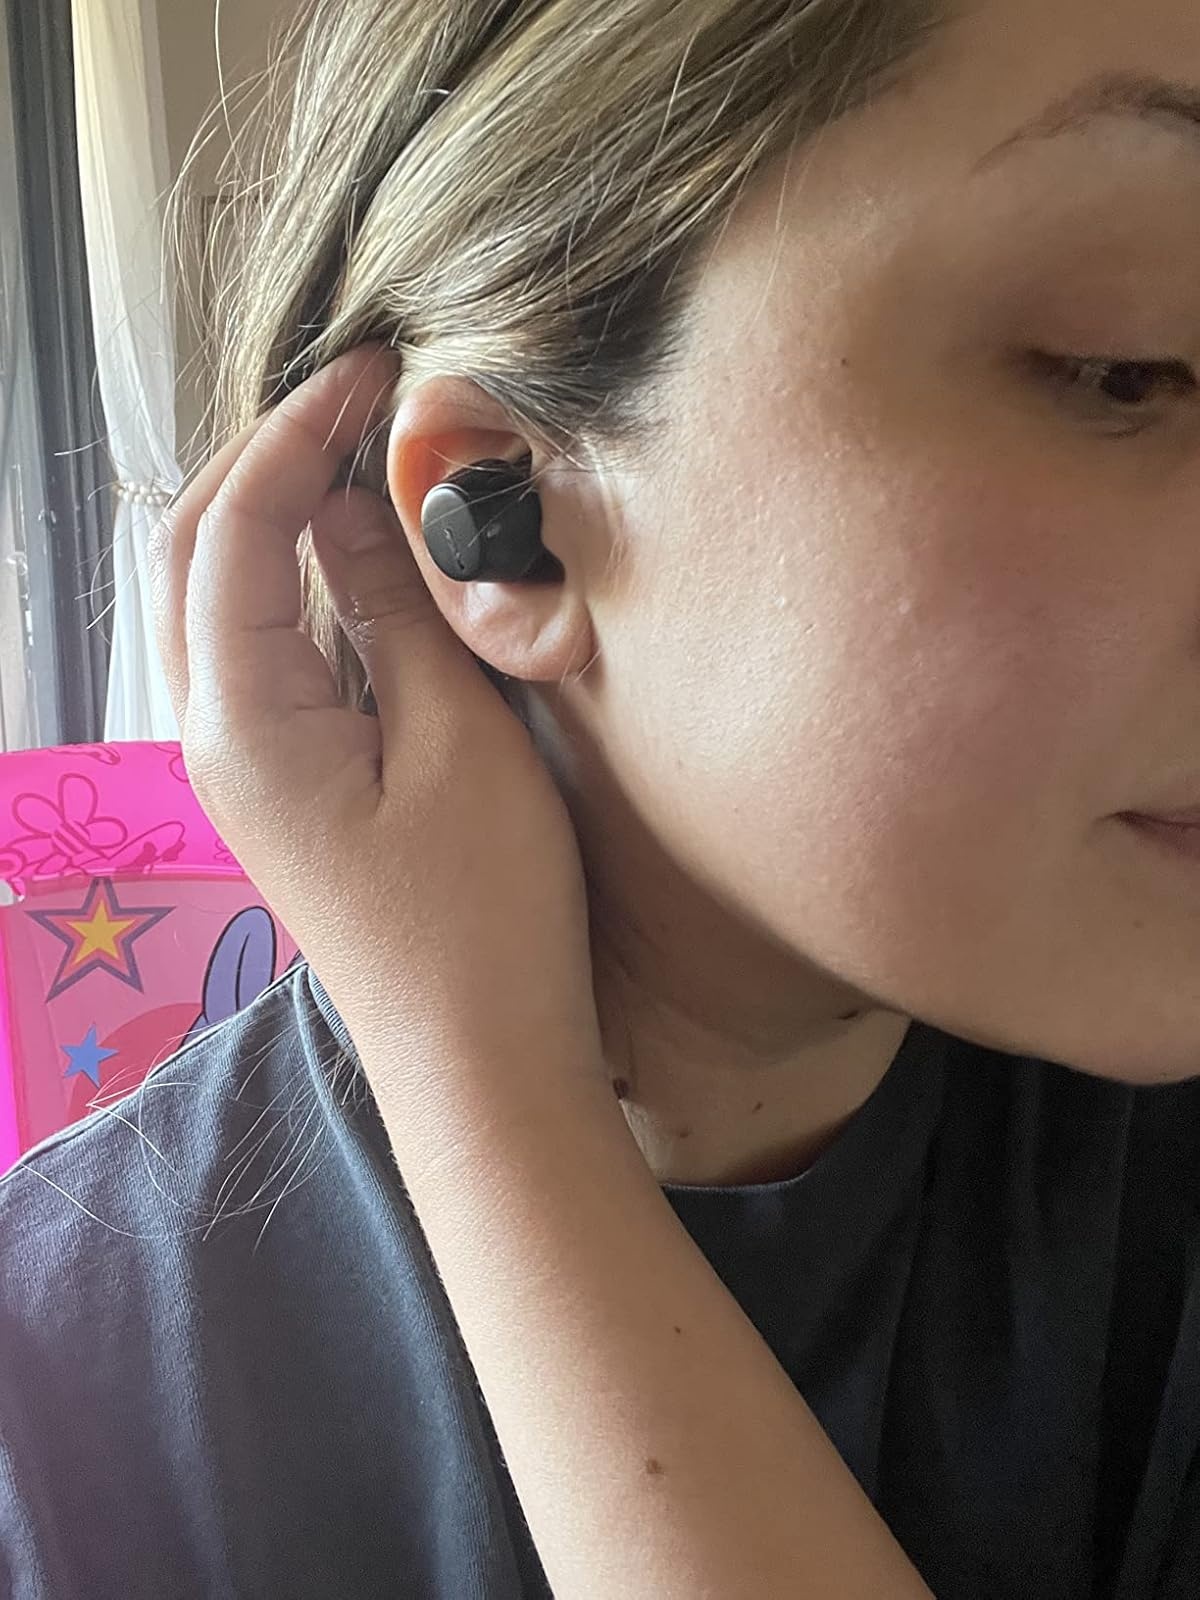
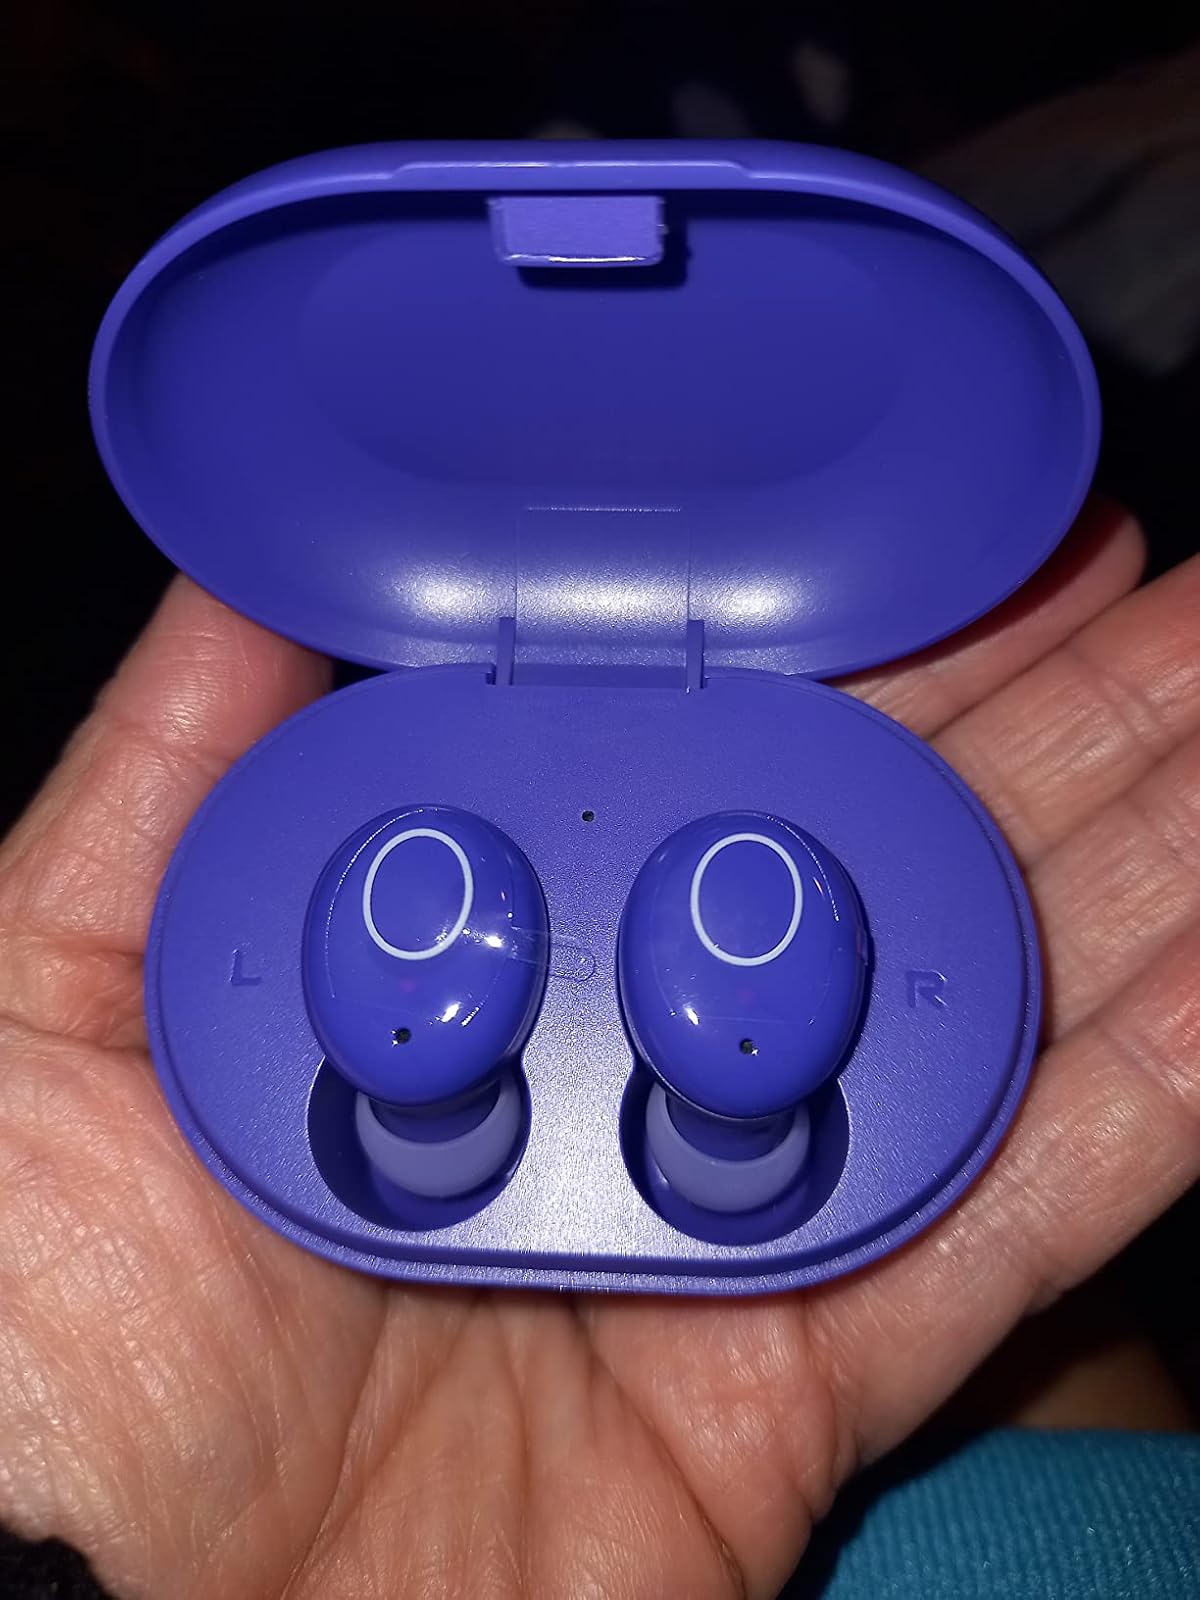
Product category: earbuds
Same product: no